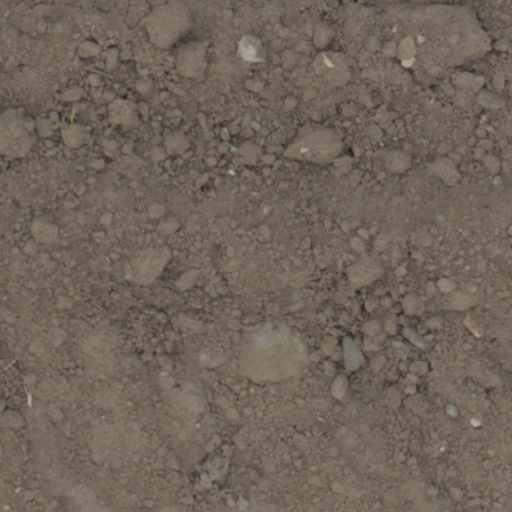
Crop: wheat